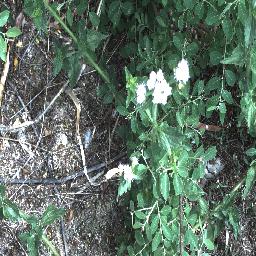
Label: siam_weed